Farewell to Space Battleship Yamato

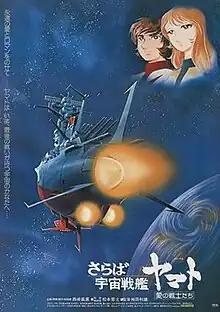
Film poster

, also called Arrivederci Yamato, is the second film based on the classic manga and anime series "Space Battleship Yamato" (known as "Star Blazers" in the United States) and the sequel to "Space Battleship Yamato" (1977).